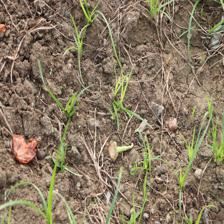
Label: Grass